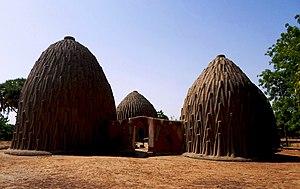
Cases traditionnelles du Peuple Mousgoum dans le Mayo-Danay. À Mourla (MAGA)
Maga est une commune du Cameroun située dans la région de l'Extrême-Nord et le département du Mayo-Danay, à proximité de la frontière avec le Tchad.
Les Mousgoum sont un peuple d'Afrique centrale et occidentale. Riverains du Moyen-Logone, ils sont surtout présents dans les plaines du nord-Cameroun et au sud-ouest du Tchad, également dans l'est du Nigeria. Ils font partie du groupe des Kirdis. Leur architecture traditionnelle a été très étudiée.
Mourla est une localité du Cameroun située dans la commune de Maga, le département du Mayo-Danay et la Région de l'Extrême-Nord, à proximité de la frontière avec le Tchad.